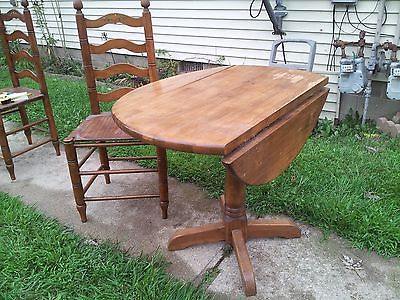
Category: table